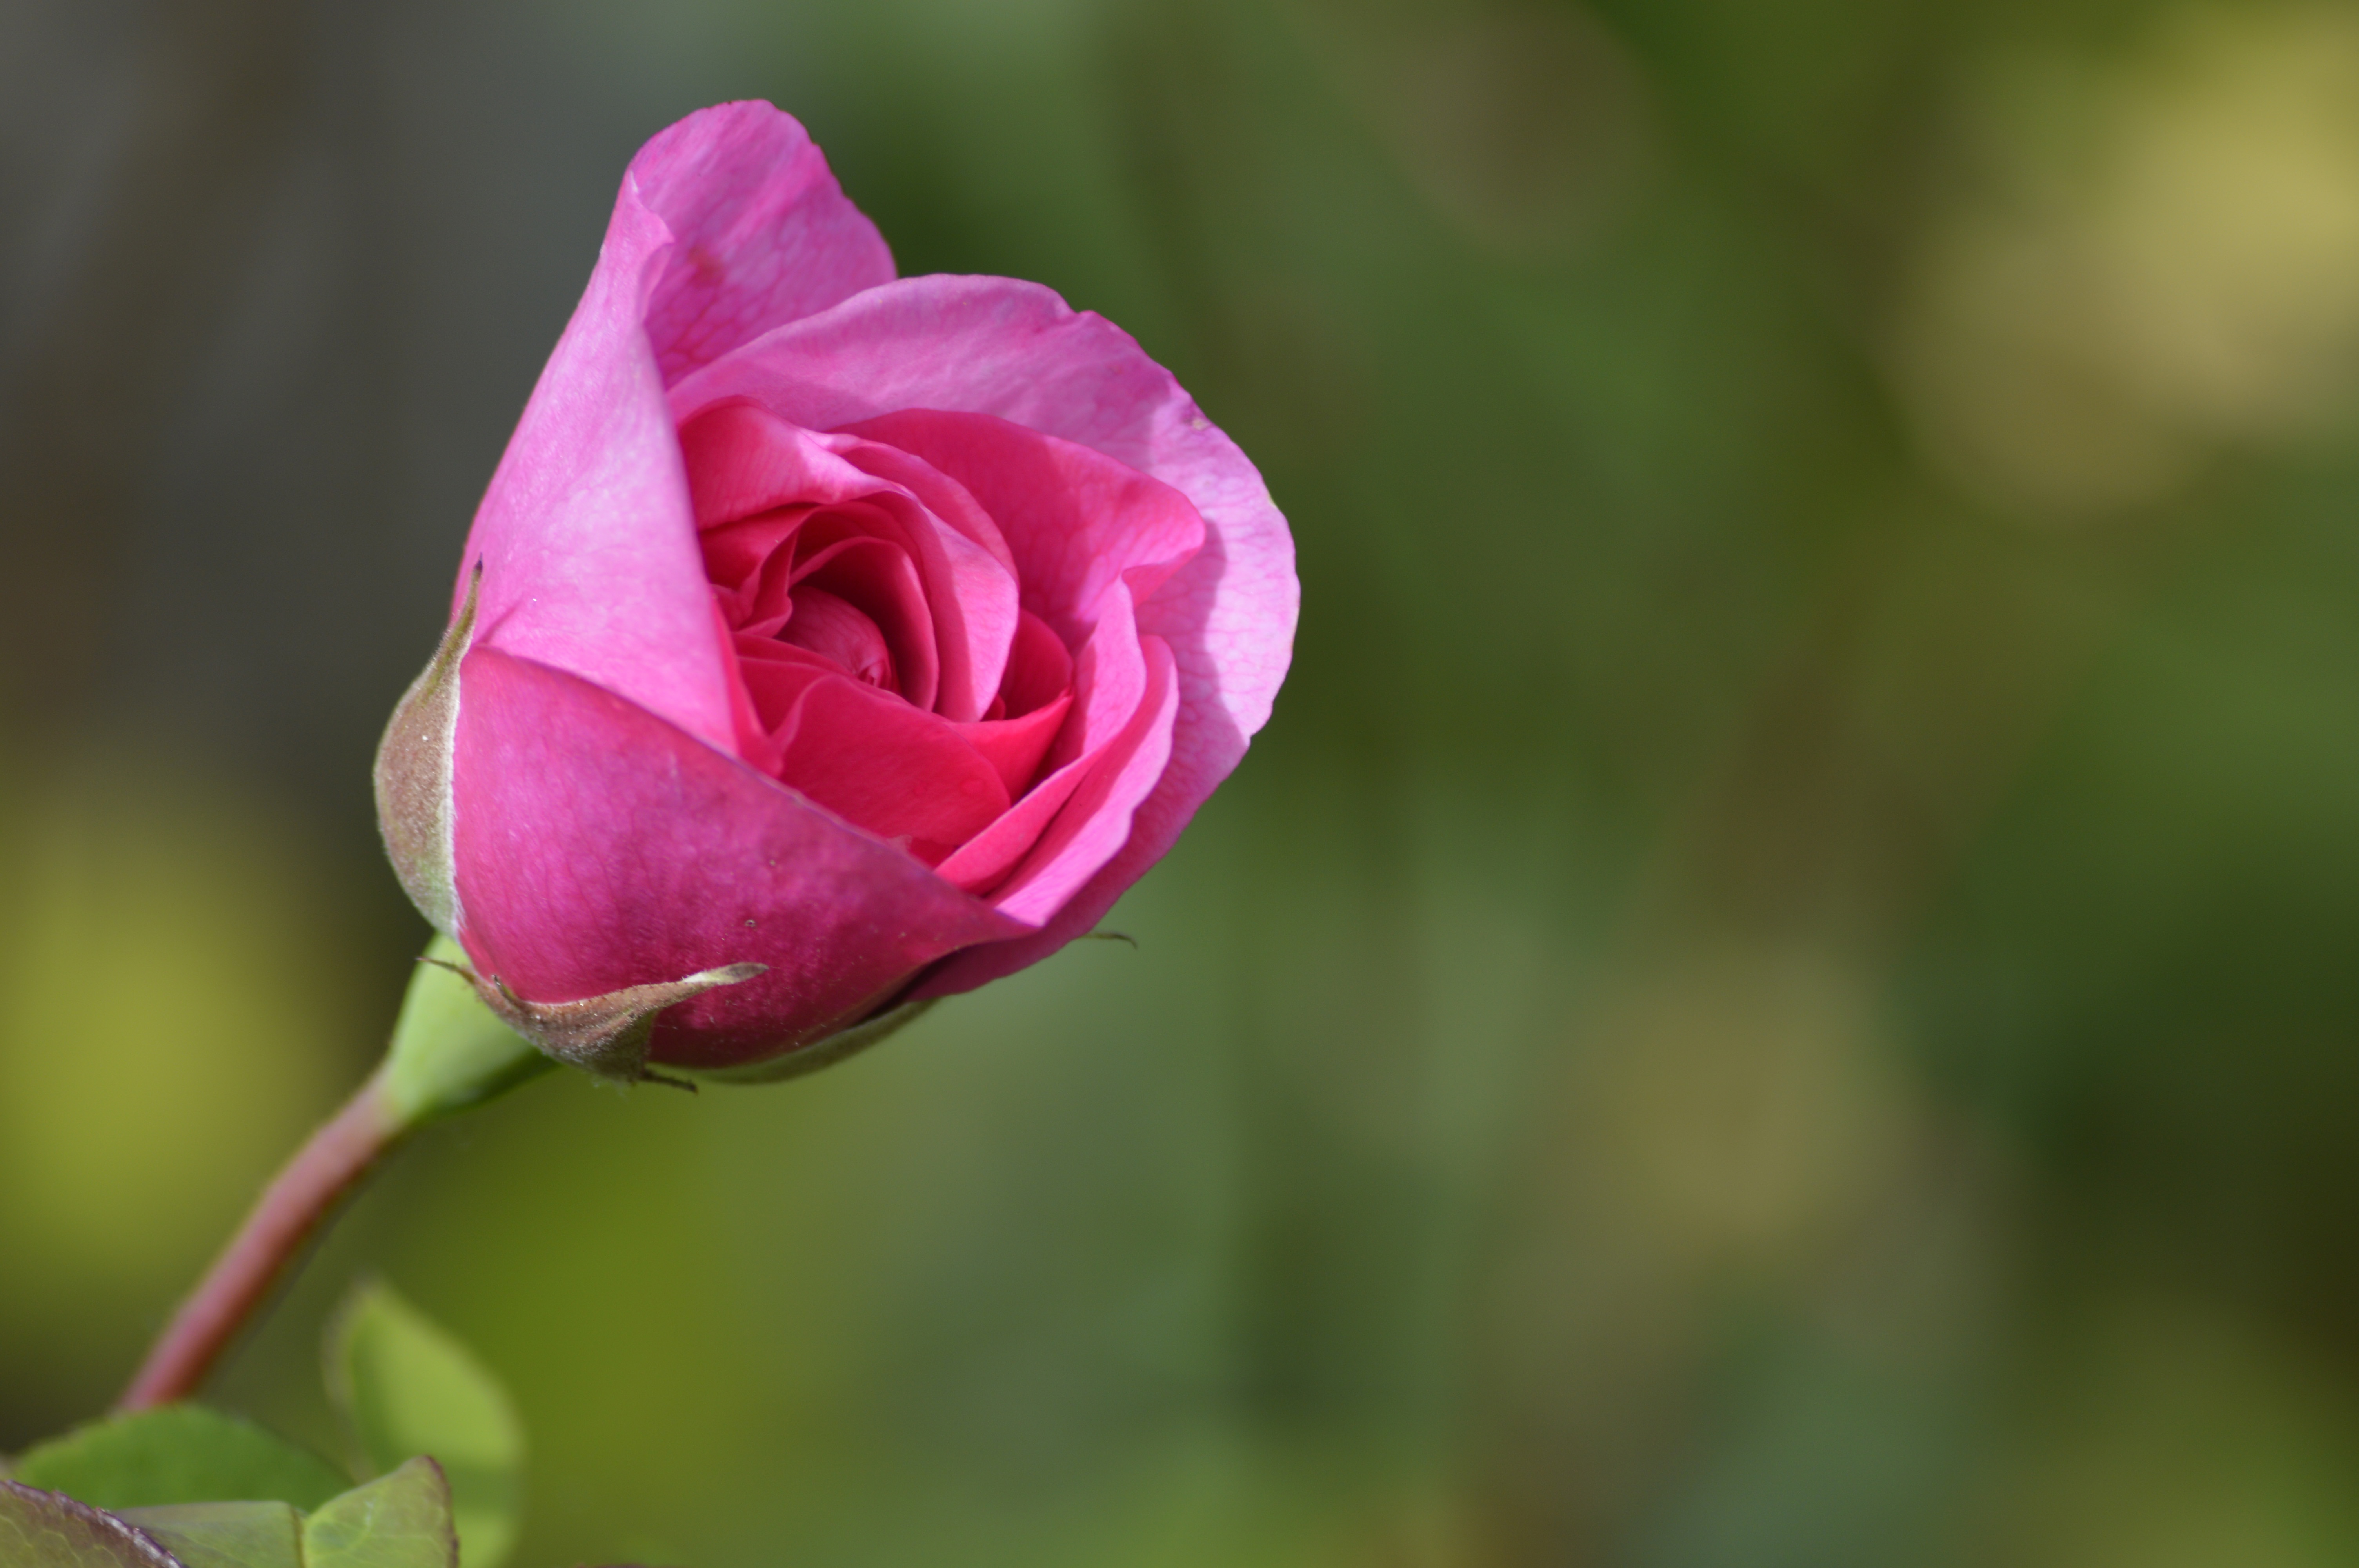
nature, blossom, plant, photography, flower, petal, floral, love, bouquet, rose, decoration, romance, romantic, garden, pink, wedding, flora, close up, day, anniversary, valentine, bud, macro photography, flowering plant, garden roses, rose family, plant stem, land plant